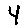
Label: 4